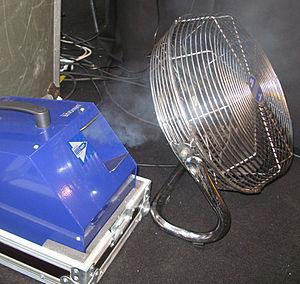
Mandrilloptère utilisé avec machine à brouillard Look Unique.
Le mandrilloptère désigne, dans le milieu du spectacle, du concert, du théâtre et de l'événementiel, un gros ventilateur au sol destiné à brasser l'air pour diffuser du brouillard sur la scène et dans la salle lors d'une représentation. Sa taille est d'environ 45 à 80 centimètres de diamètre.